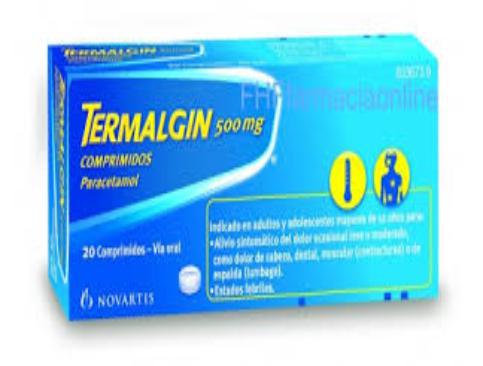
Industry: Medical